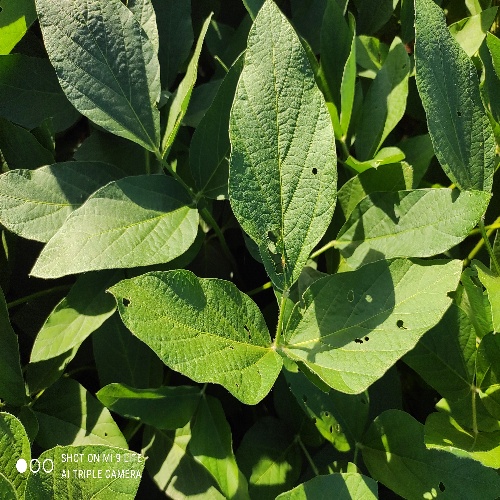
Label: Caterpillar